Howard Kyle

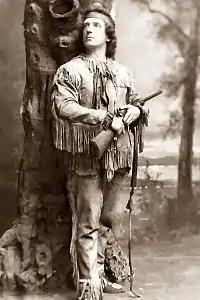
Howard Kyle as John Ermine of the Yellowstone

Kyle was "The Voice" in "Mary Magdalene", produced at the New Theatre on December 5, 1910, and on January 19 of the next year he played Conrad Borinski at the Astor Theatre with Lena Ashwell in the C. M. S. McLellan play "Judith Zaraine". Later in 1911 Kyle toured with the Coburn Players in classical repertory productions and in July of the following year with his own company played Malvolio in Shakespeare's comedy, "Twelfth Night", at the Greek Theatre, Mt. Kisco, and the title role in "Nathan the Wise" at the campus of New York University.